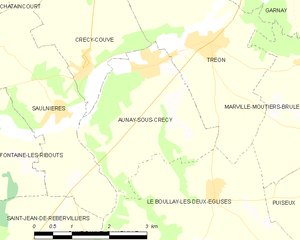
Carte d'Aunay-sous-Crécy et des communes limitrophes.
Aunay-sous-Crécy est une commune française située dans le département d'Eure-et-Loir en région Centre-Val de Loire. Les habitants d'Aunay-sous-Crécy se nomment les Aunaisiens et les Aunaisiennes.